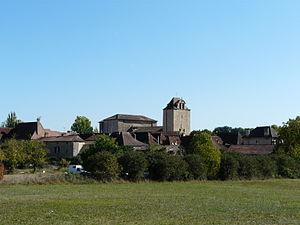
Le village de Trémolat vu depuis le nord-ouest, Dordogne, France.
Trémolat est une commune française située dans le département de la Dordogne, en région Nouvelle-Aquitaine.